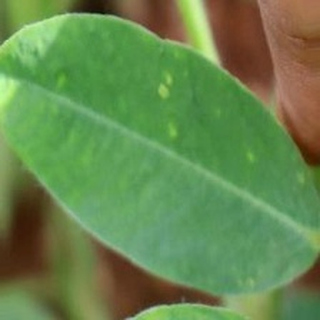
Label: healthy_groundnut